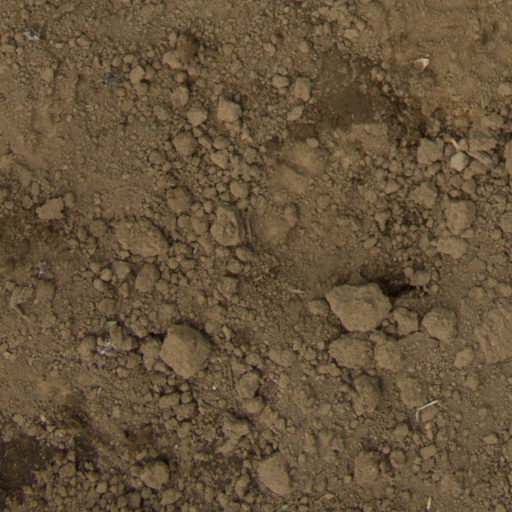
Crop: Jerusalem artichoke